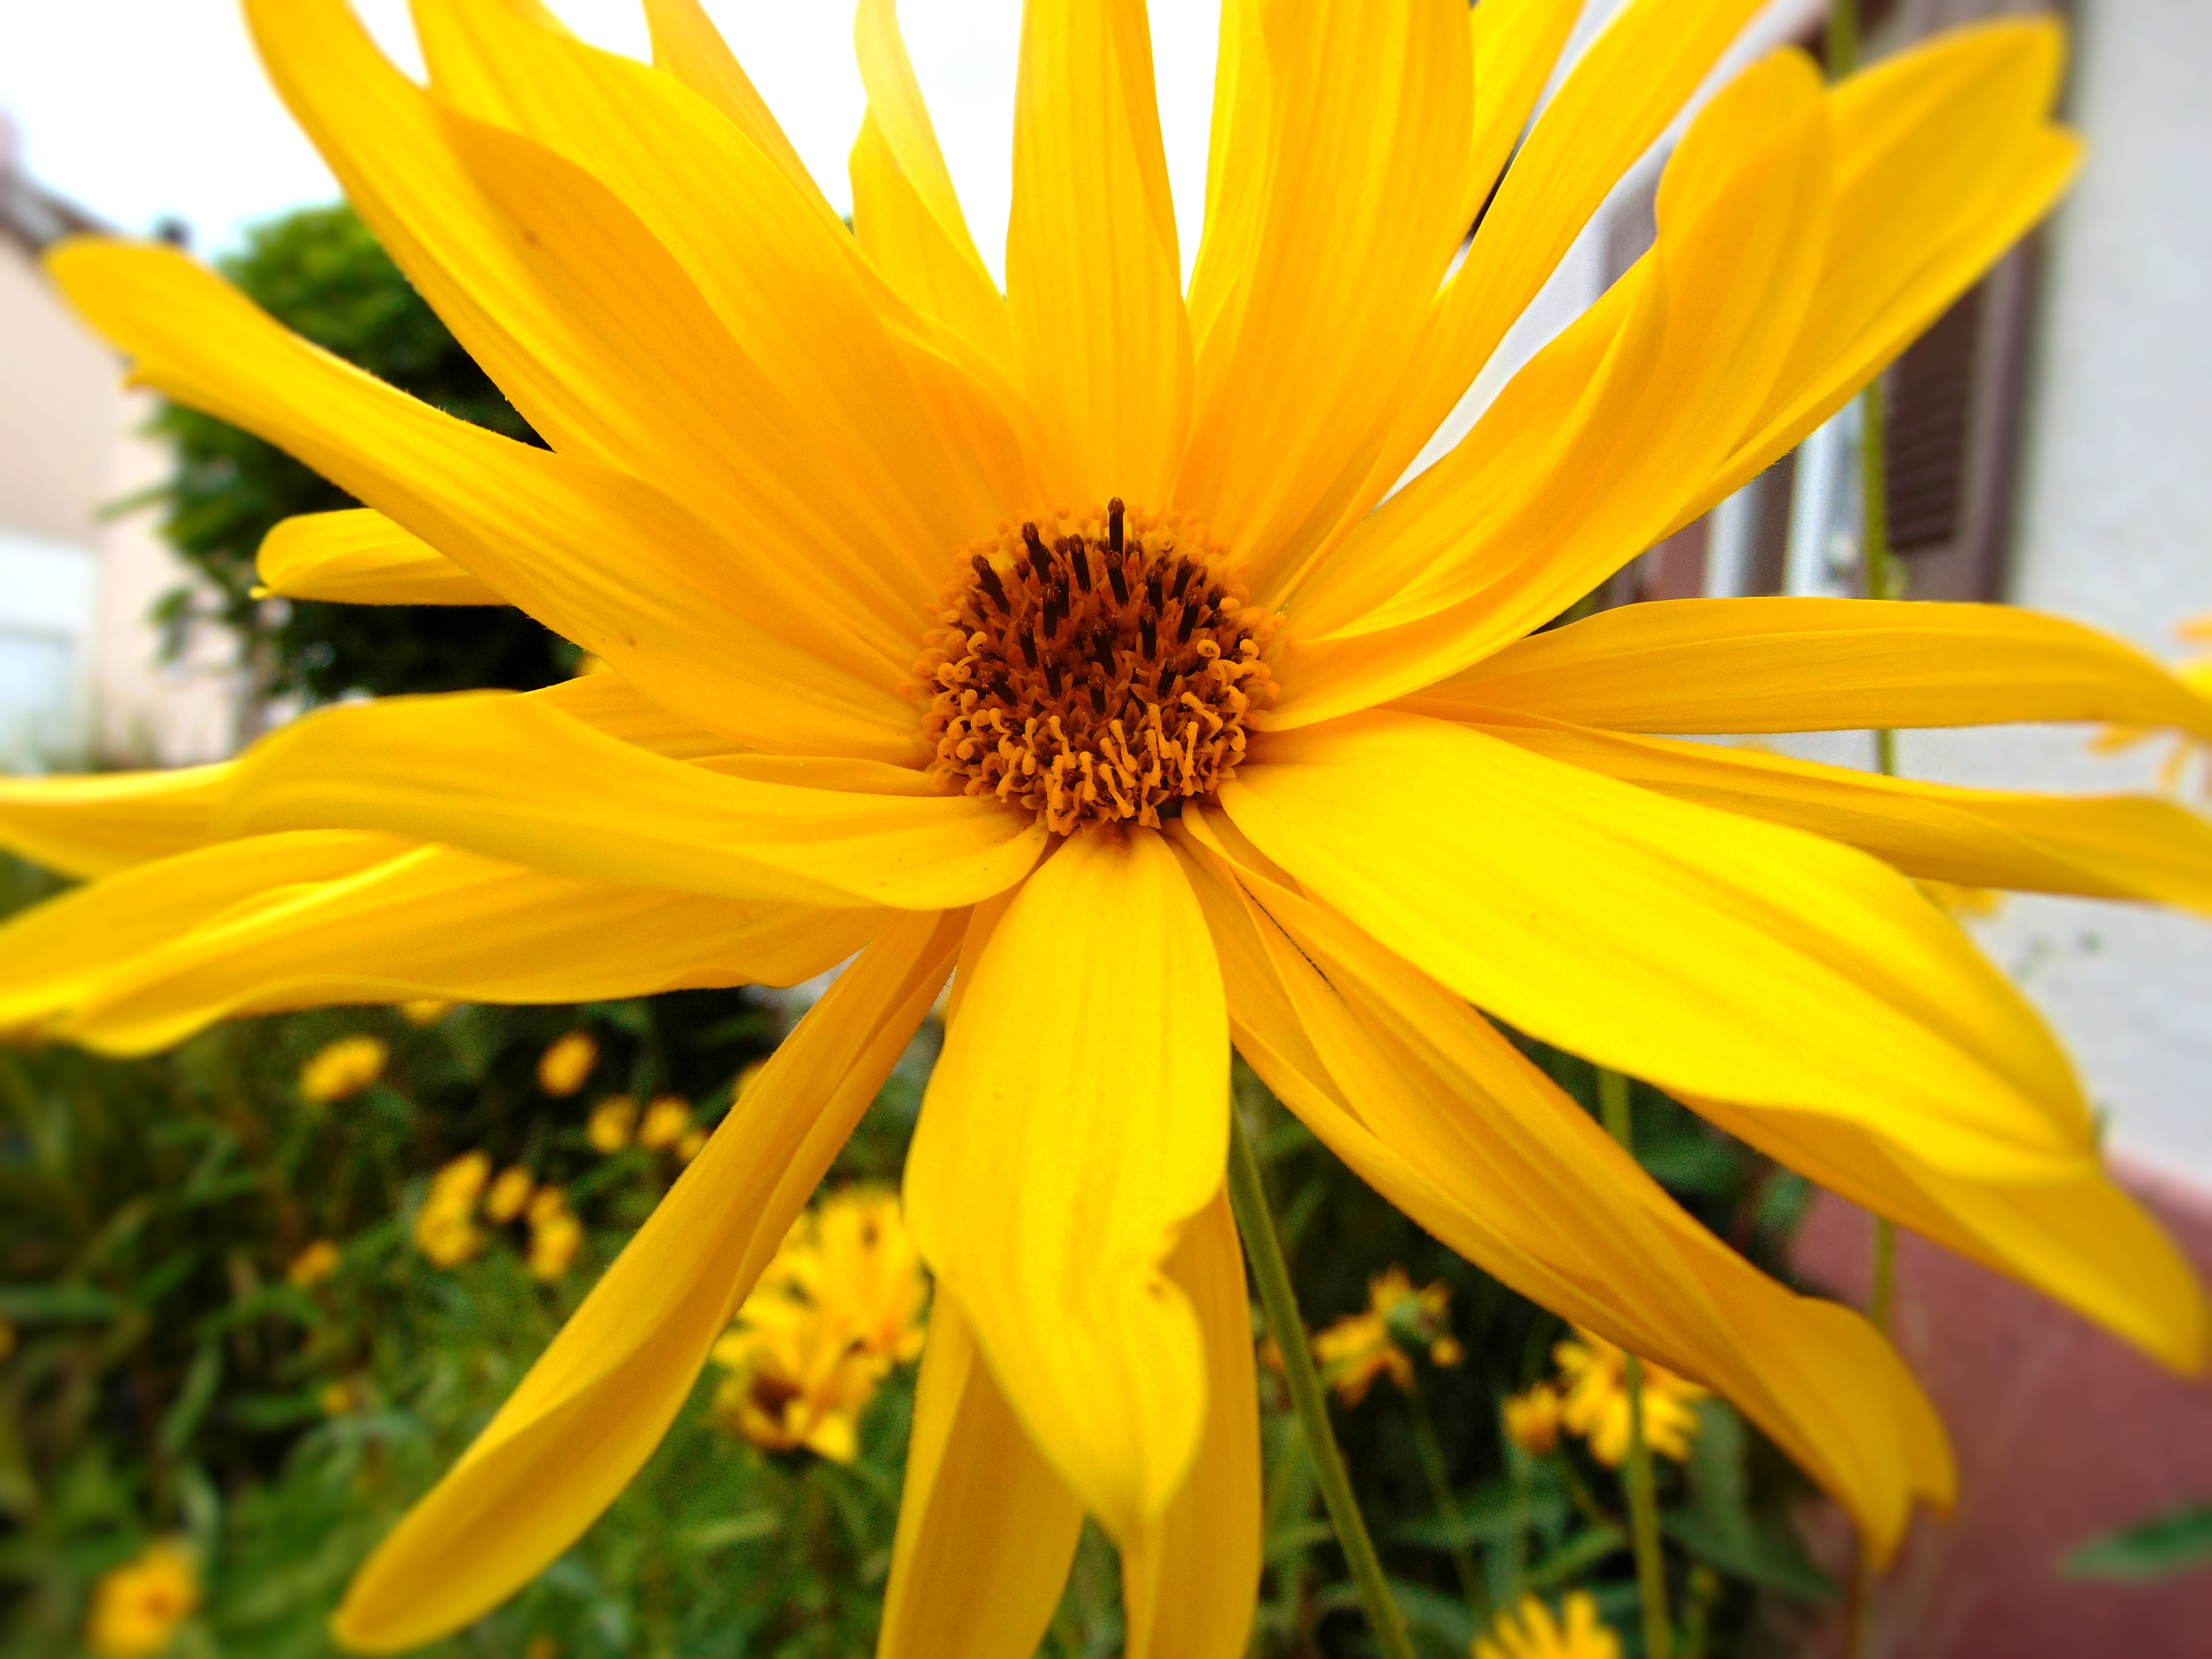
blossom, plant, flower, petal, bloom, summer, spring, botany, yellow, flora, yellow flower, wildflower, close up, macro photography, flowering plant, daisy family, plant stem, land plant, yellow garden